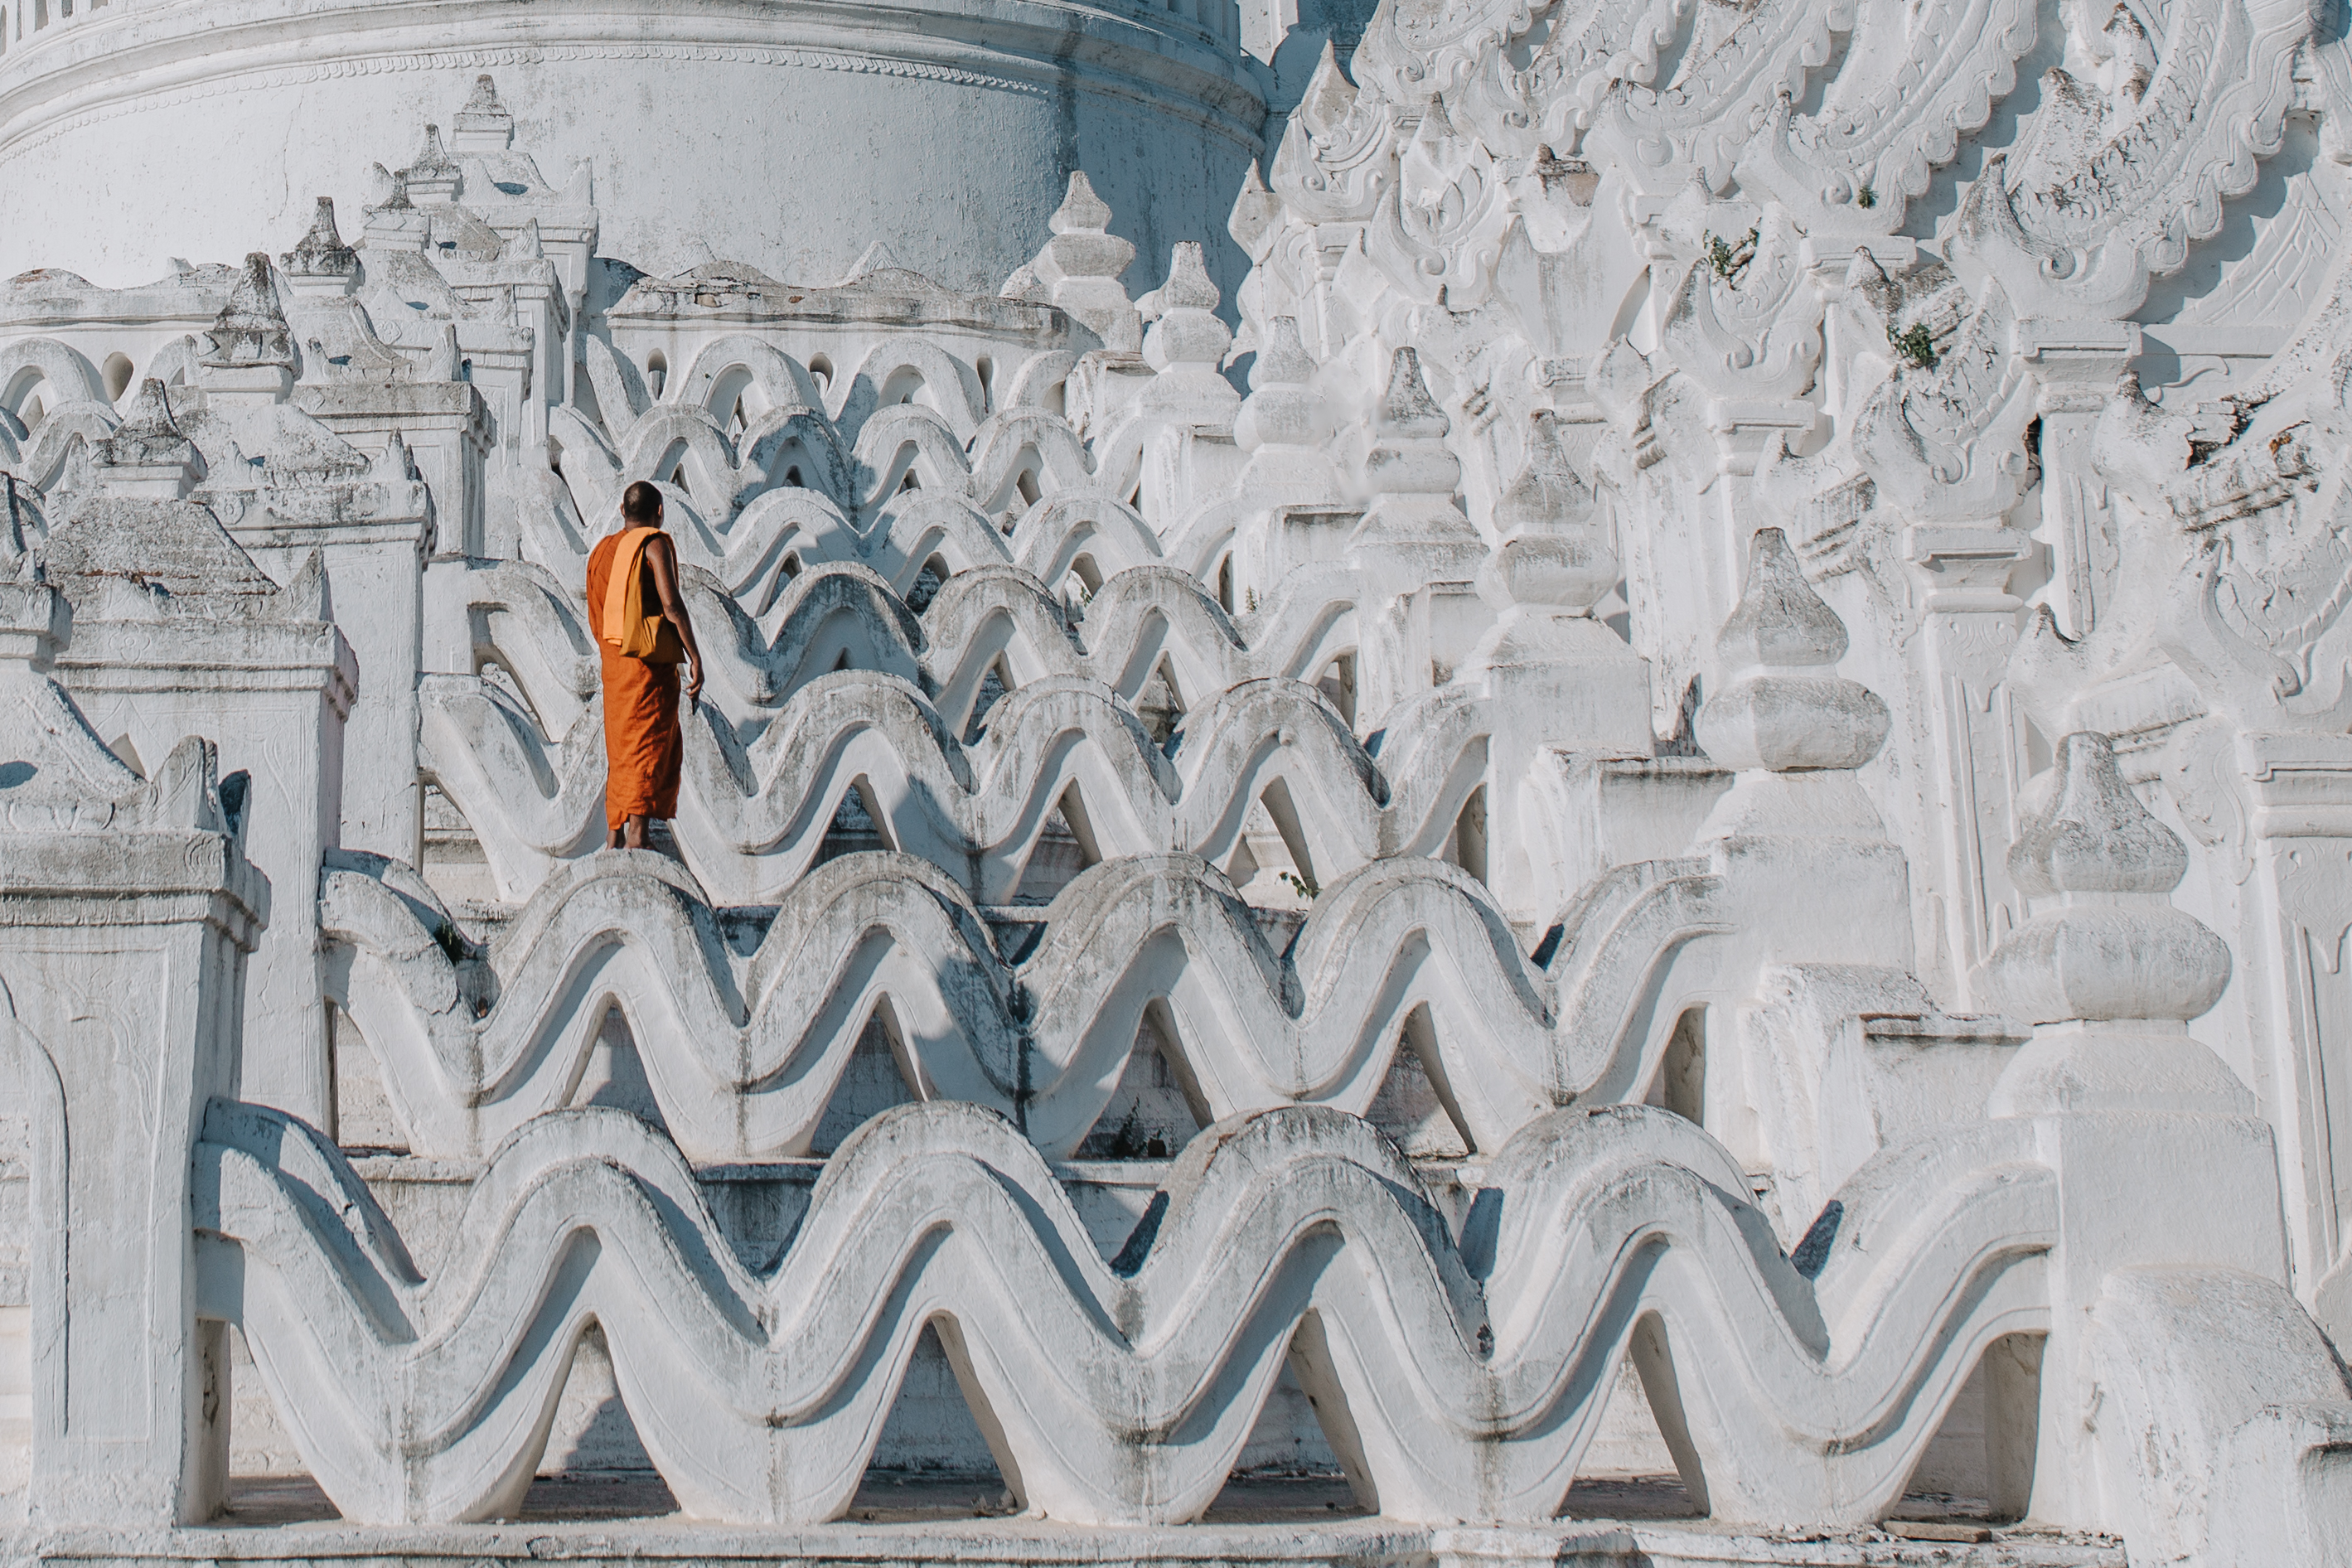
wall, graffiti, art, architecture, facade, mural, street art, font, relief